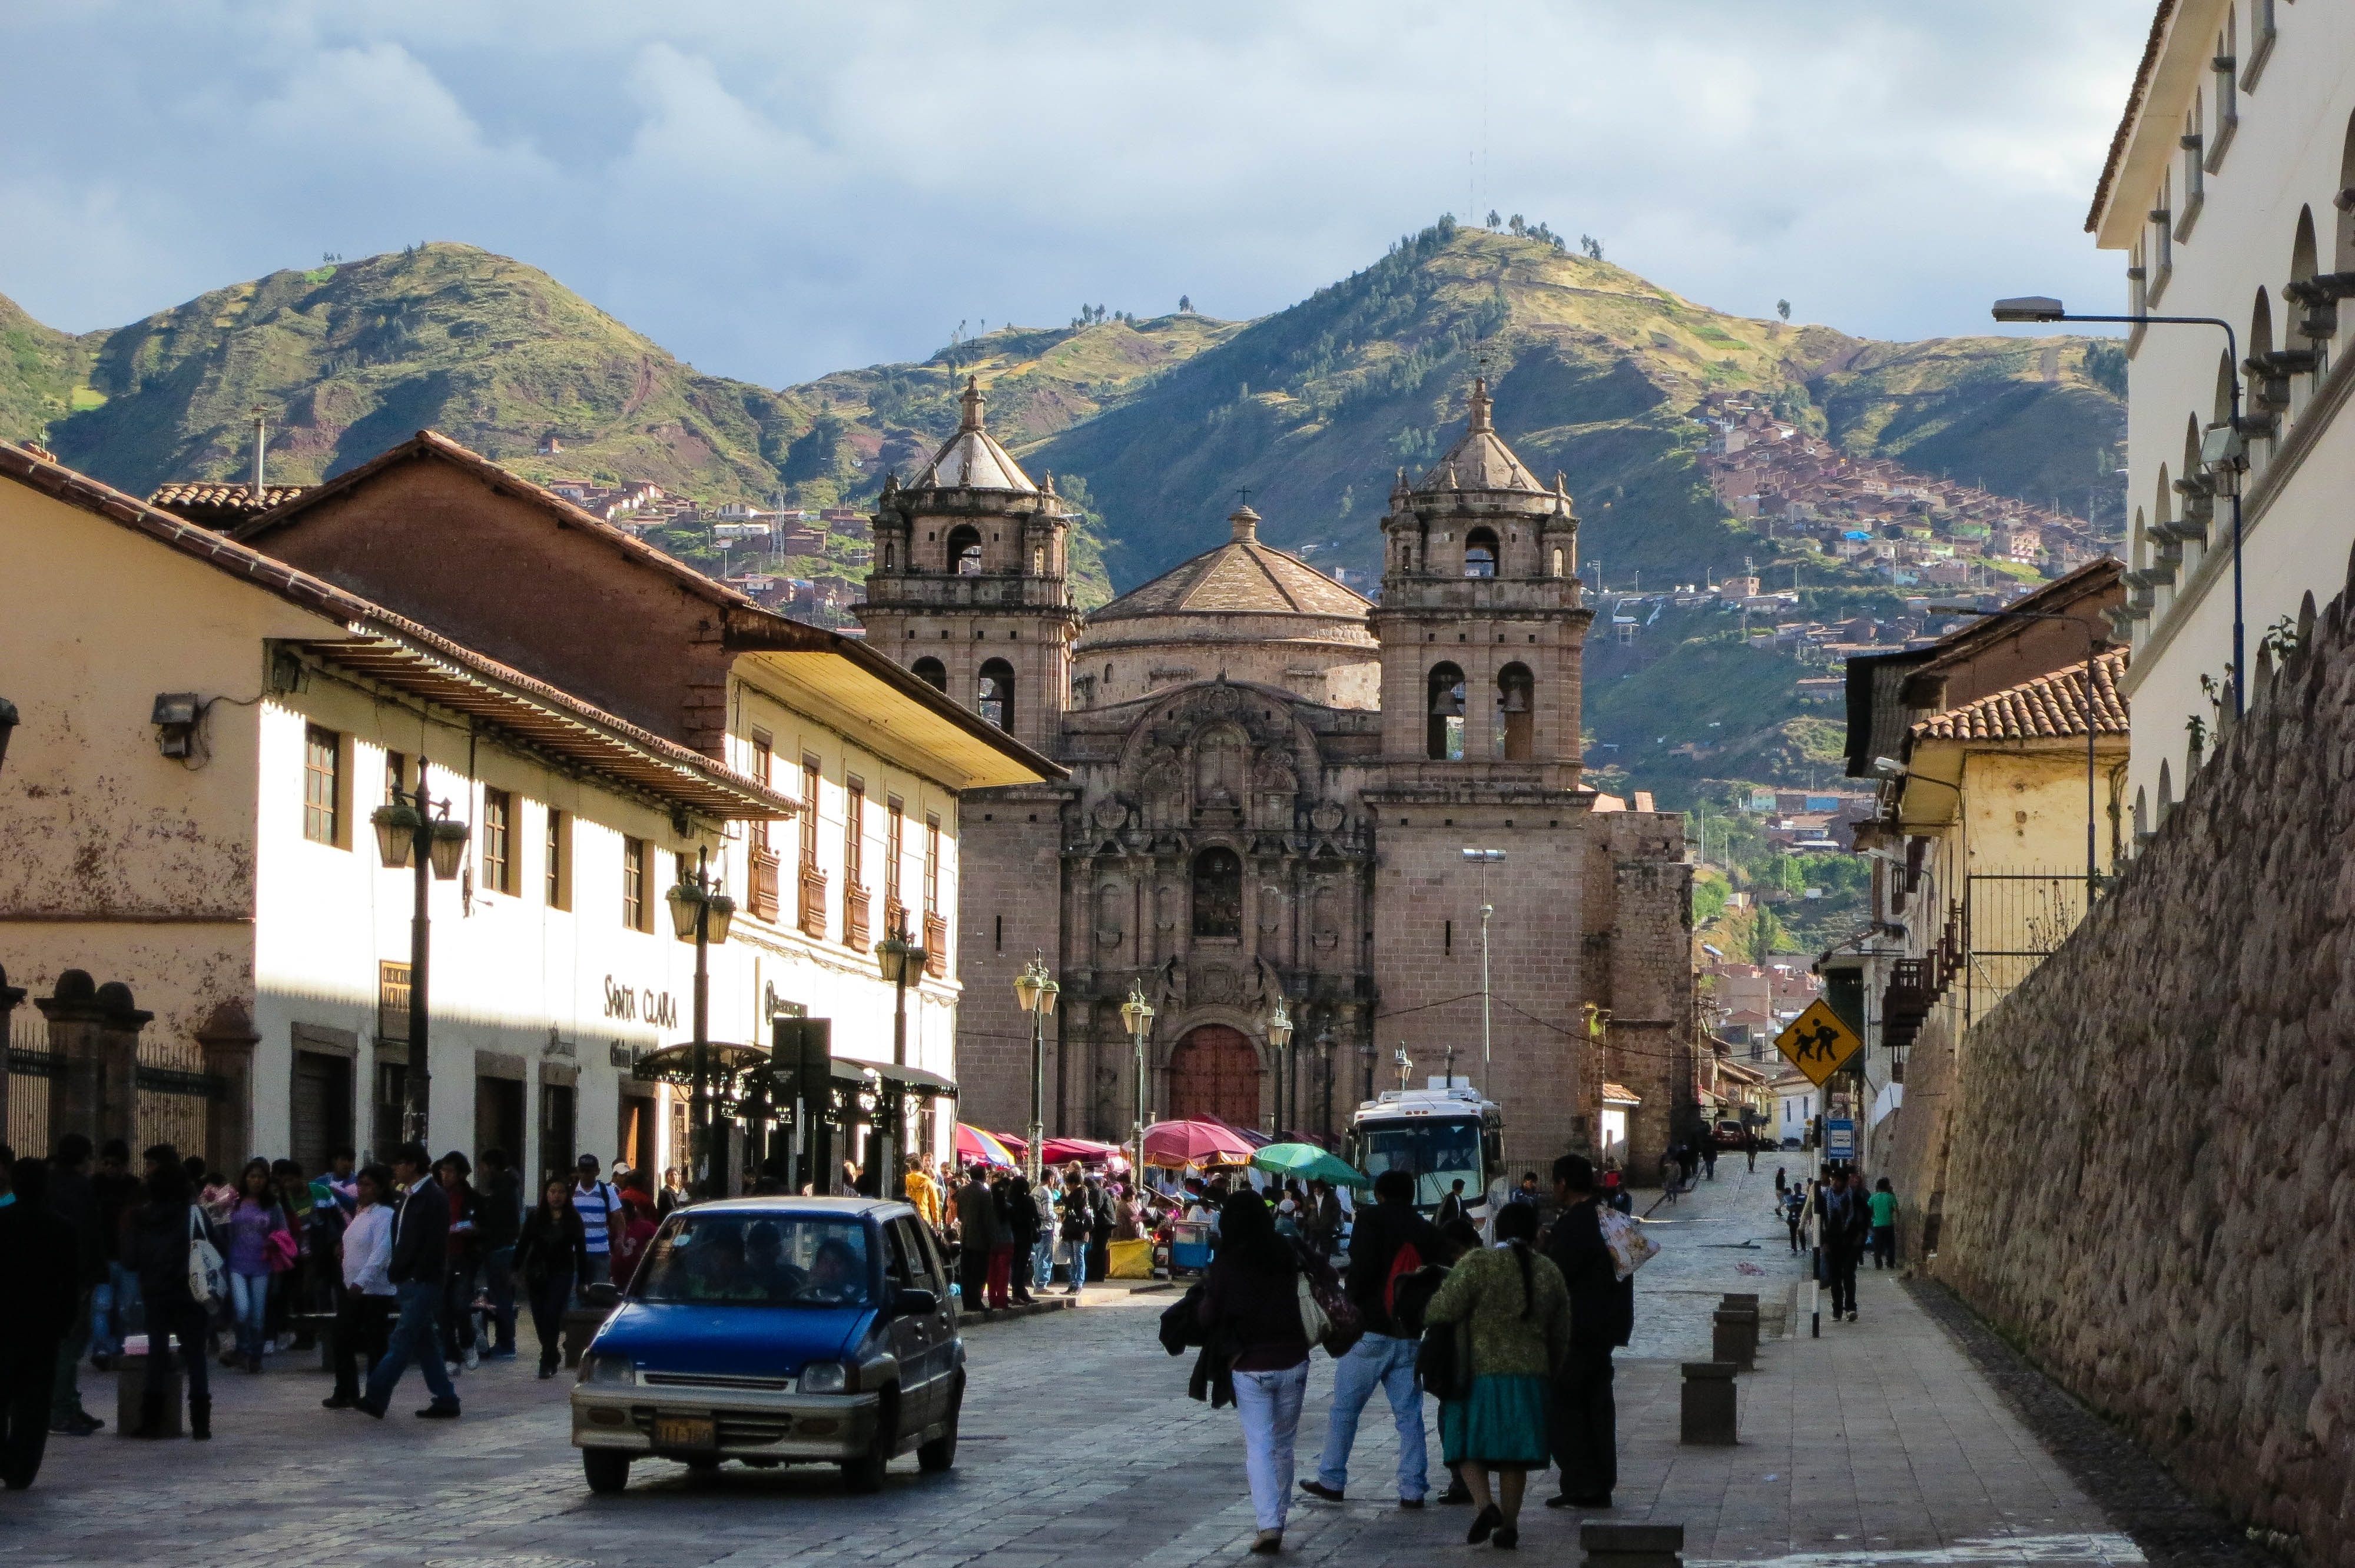
pedestrian, architecture, people, road, street, sidewalk, town, cobblestone, city, cityscape, downtown, vacation, travel, plaza, tourism, peru, hills, streets, pedestrians, buildings, mountains, infrastructure, town square, neighbourhood, tours, cusco, human settlement